Triathlon at the 2015 Pan American Games

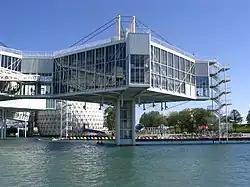
The Ontario Place West Channel, in Toronto, was the venue for the triathlon competitions. Pictured here is the swimming portion of the venue

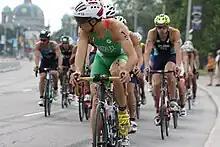
During the competition

A total of 24 countries qualified triathletes. The number of triathletes a nation entered is in parentheses beside the name of the country.